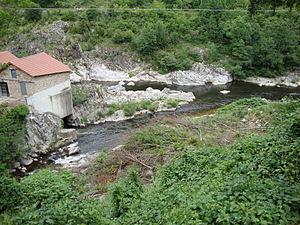
Beauvène, (Ardèche, Fr) le Talaron (à gauche) débouchant dans l'Eyrieux.
L'Eyrieux est une rivière française, qui coule principalement dans le département de l'Ardèche et pour moins d'un kilomètre dans la Drôme, en région Auvergne-Rhône-Alpes. C'est un affluent de rive droite du fleuve le Rhône.
Le Talaron est un cours d'eau de France dans l'Ardèche, en région Auvergne-Rhône-Alpes, et un affluent de l'Eyrieux, donc un sous-affluent du Rhône.